Calhoun County Courthouse (Iowa)

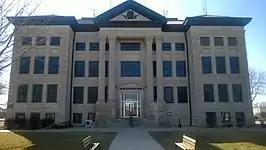

The Calhoun County Courthouse, located in Rockwell City, Iowa, United States, was built in 1914. It was listed on the National Register of Historic Places in 1981 as a part of the County Courthouses in Iowa Thematic Resource. The courthouse is the fourth structure to house court functions and county administration.